Pierre Richard-Willm

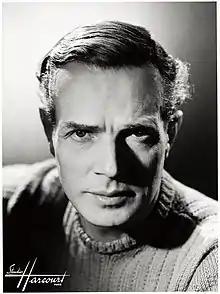
Richard-Willm in 1941

Pierre Richard-Willm (3 November 1895 – 12 April 1983) was a French stage and film actor during the 1930s and 1940s.